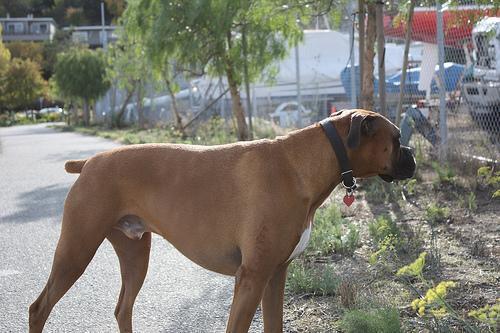
boxer